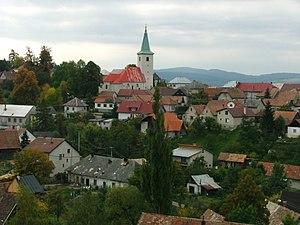
Horná Štubňa est un village de Slovaquie situé dans la région de Žilina.